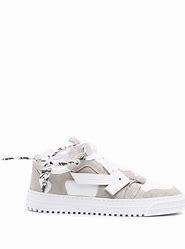
Brand: Off-White
Model: Court 3